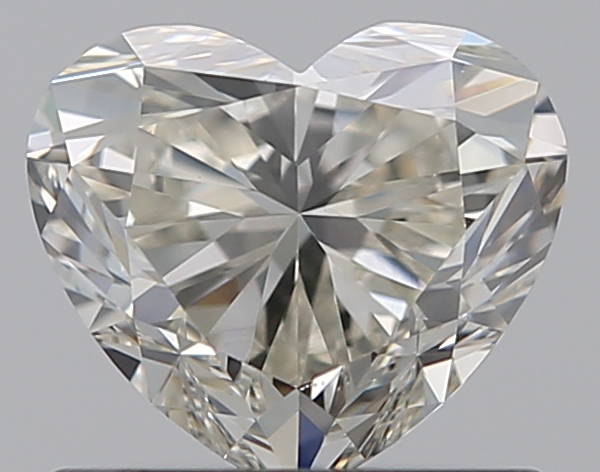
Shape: heart
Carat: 0.73
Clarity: VVS2
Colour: K
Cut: EX
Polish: EX
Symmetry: EX
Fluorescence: F
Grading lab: GIA
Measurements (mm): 5.26 x 6.03 x 3.66